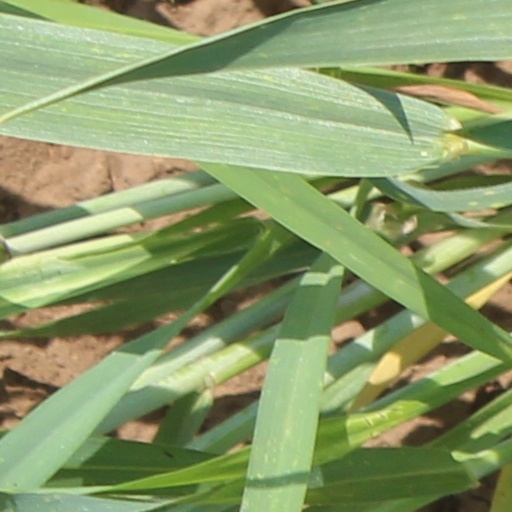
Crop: wheat